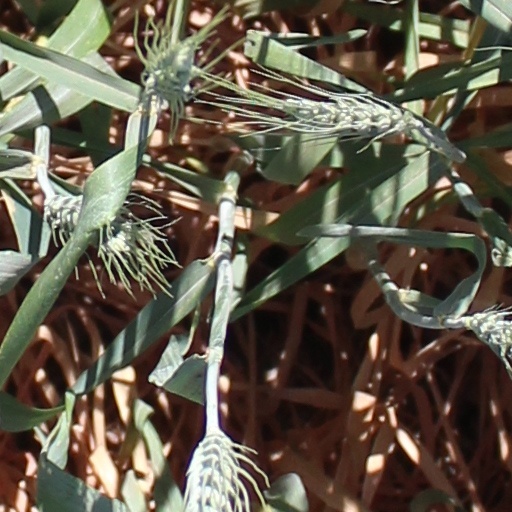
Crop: wheat